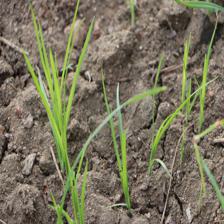
Label: Grass